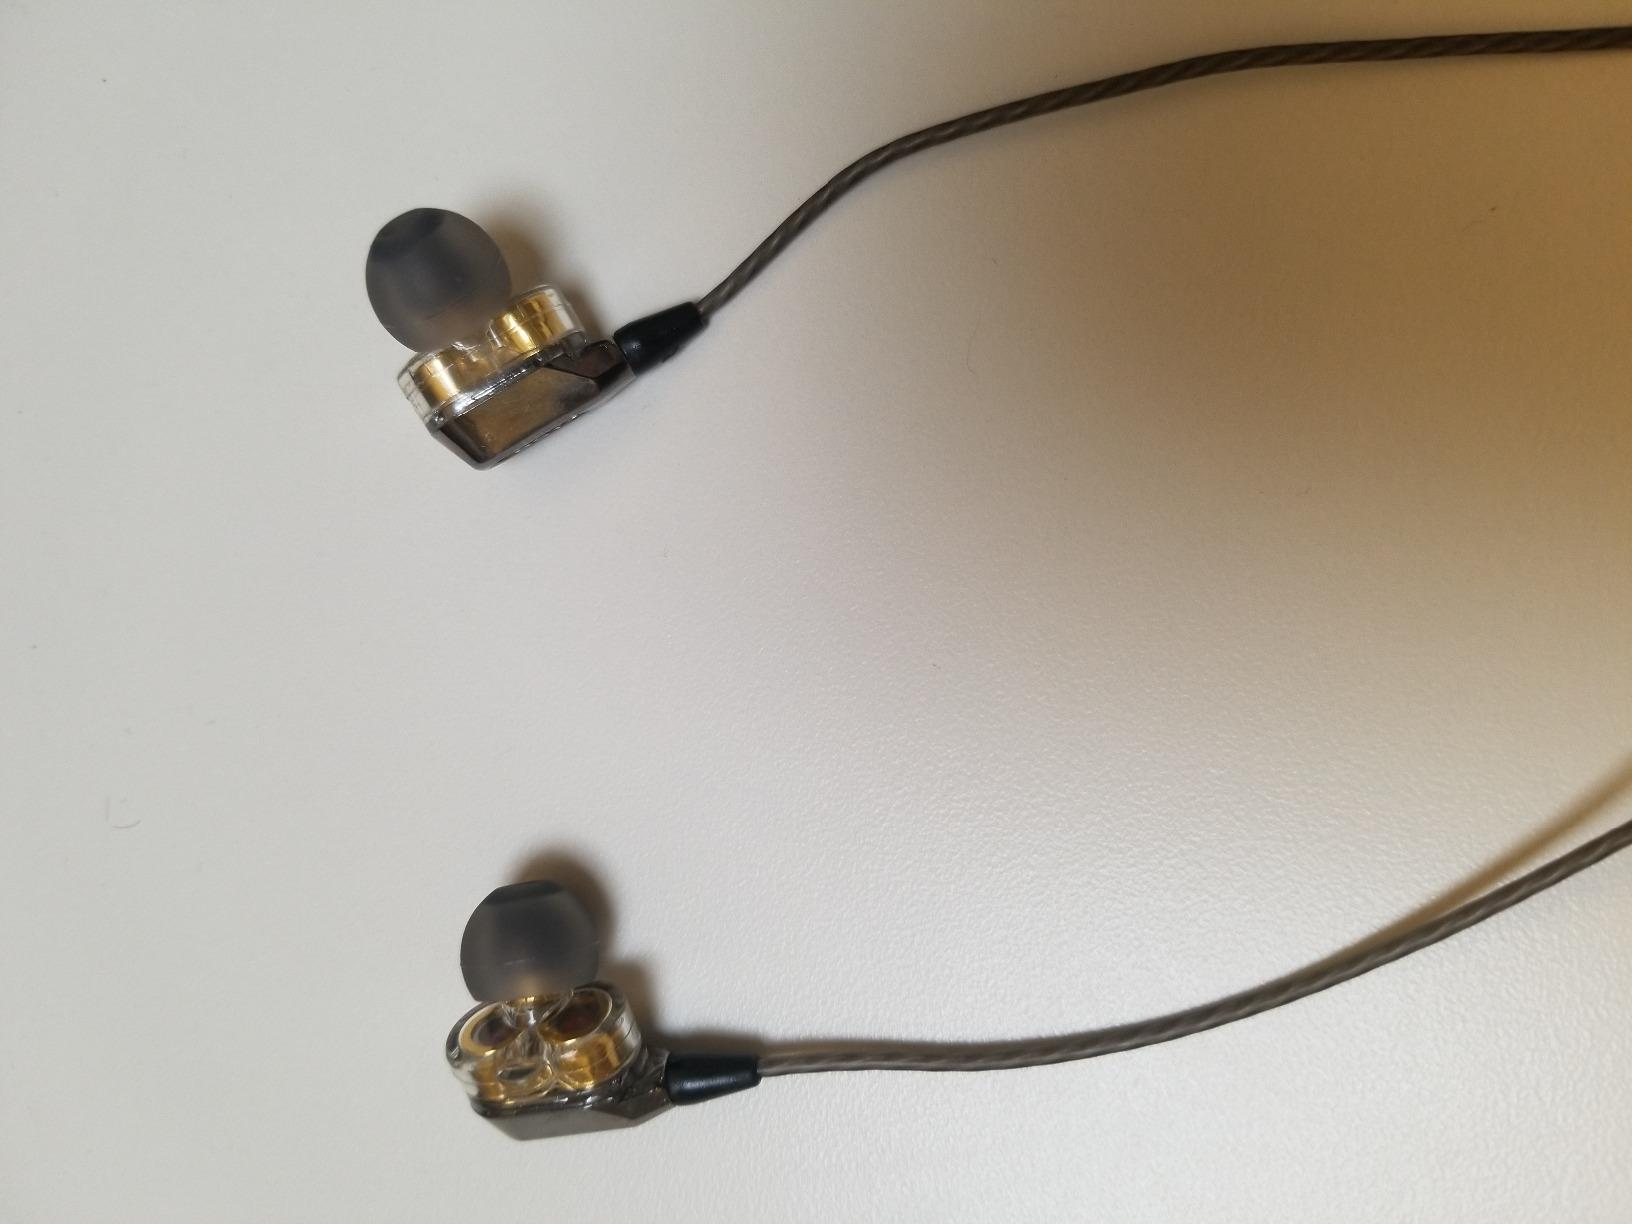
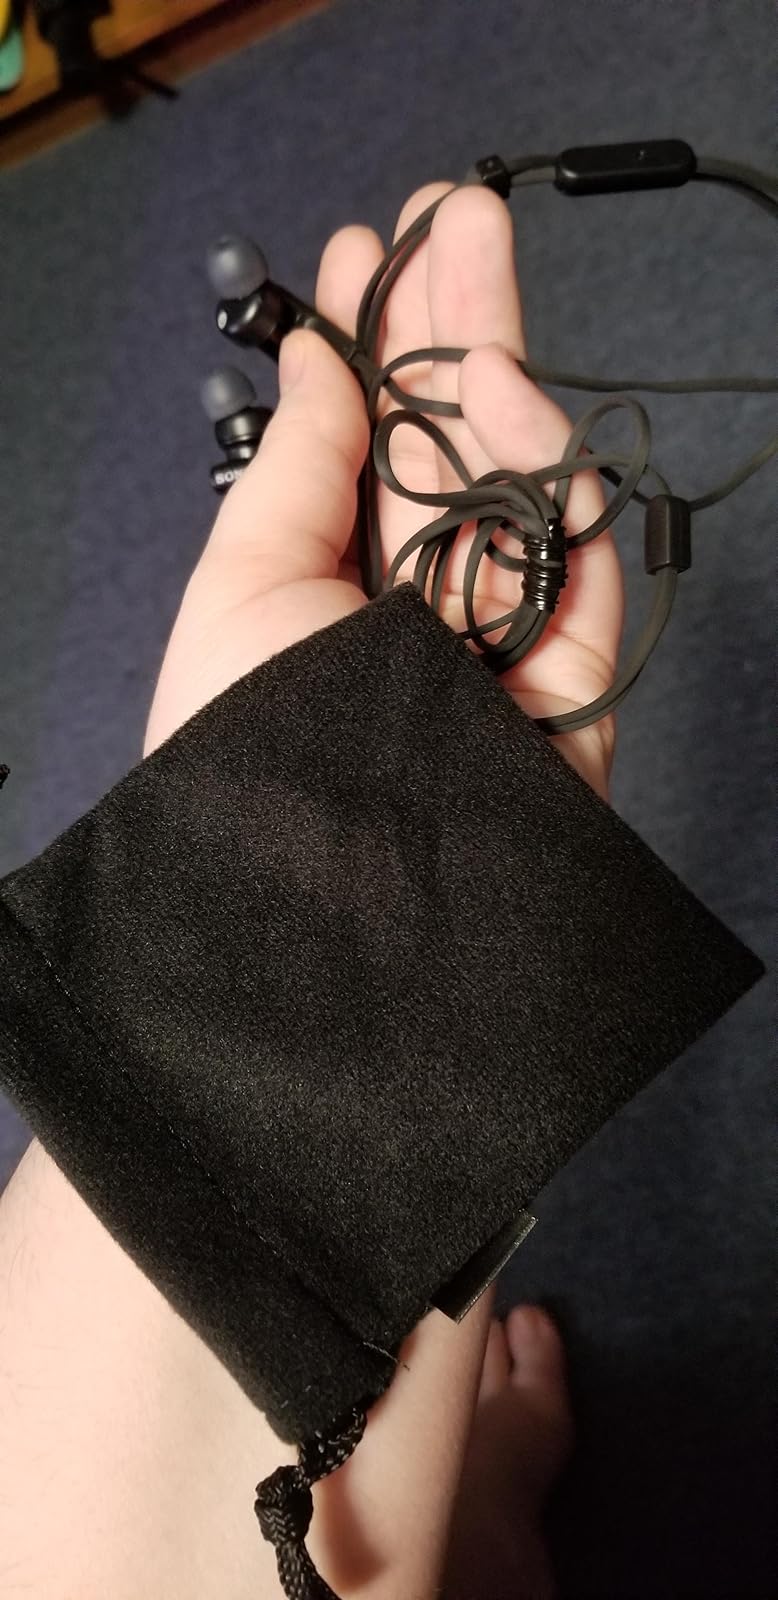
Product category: headphones
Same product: no